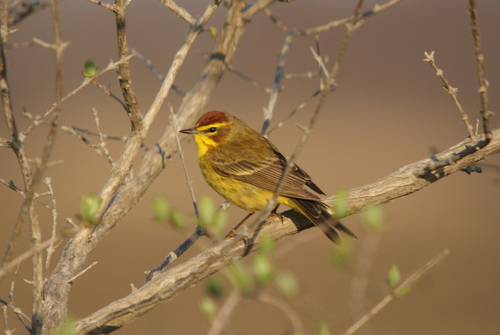
this little bird is mostly yellow with a brown crown, and dark colored primaries.
this is a colorful yellow bird with a maroon like shade of a crown.
a small bird with a yellow belly, and a red crown, and a small billa small bird with a bright yellow belly and throat, brown wings and copper crown.
this bird has a brown crown, a yellow cheek patch, and a rounded belly with yellow feathers
this small, colorful bird has red feathers on its head and a yellow underbelly.
the bird has a bronze color crown a light green nape and brown back
this dark yellow bird has varrying shades of yellow on its body and wings with an orange spot on top of its head.
this is a small and colorful bird with red and yellow markings on its face, brown wings, and a small black beak.
small bird with yellow chest with light brown streaks, an orange crown and the wings are brown.
Species: Palm Warbler